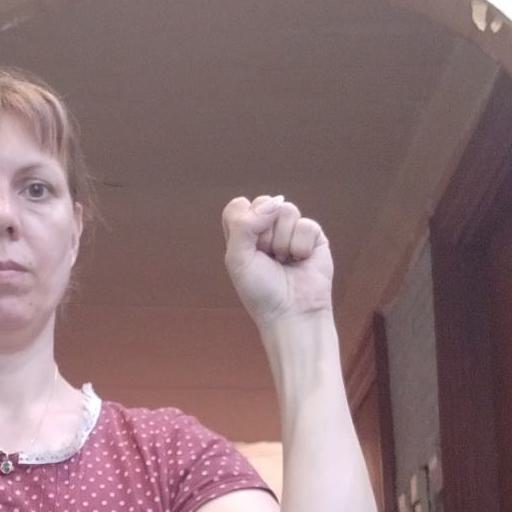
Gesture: fist